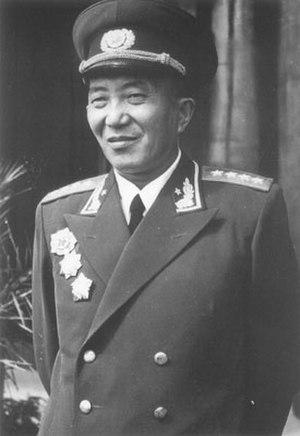
Luo Ruiqing; 31 mai 1906 – 3 août 1978 était un général et un politicien de la république populaire de Chine.